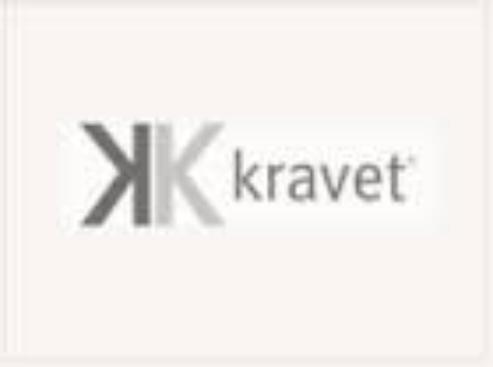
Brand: Kravet
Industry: Necessities